History of the United Arab Emirates

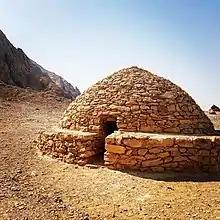
A Hafit era 'beehive' tomb at Mezyad – Jebel Hafeet Desert Park, Al Ain, Eastern Region of Abu Dhabi

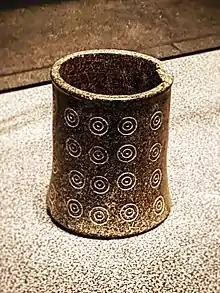

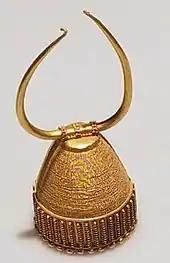
Gold jewellery from Saruq Al Hadid archaeological site

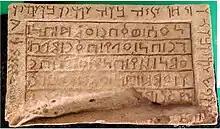
Bilingual Funerary Inscription. South Arabian and Aramaic script. 3rd Century BCE. It reads: "Memorial and tomb of ʿAmud son of Gurr son of ʿAli, inspector of the king of Oman, which built over him his sonʿAmud son of ʿAmud son of Gurr, inspector of the king of Oman..."

The United Arab Emirates (the UAE or the Emirates) is a country in the eastern part of the Arabian Peninsula located on the southeastern coast of the Persian Gulf and the northwestern coast of the Gulf of Oman.